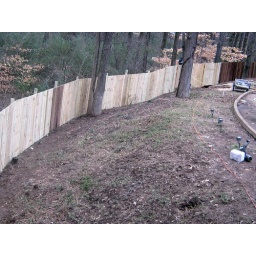
Old chain link fence crushed many times by falling trees replaced